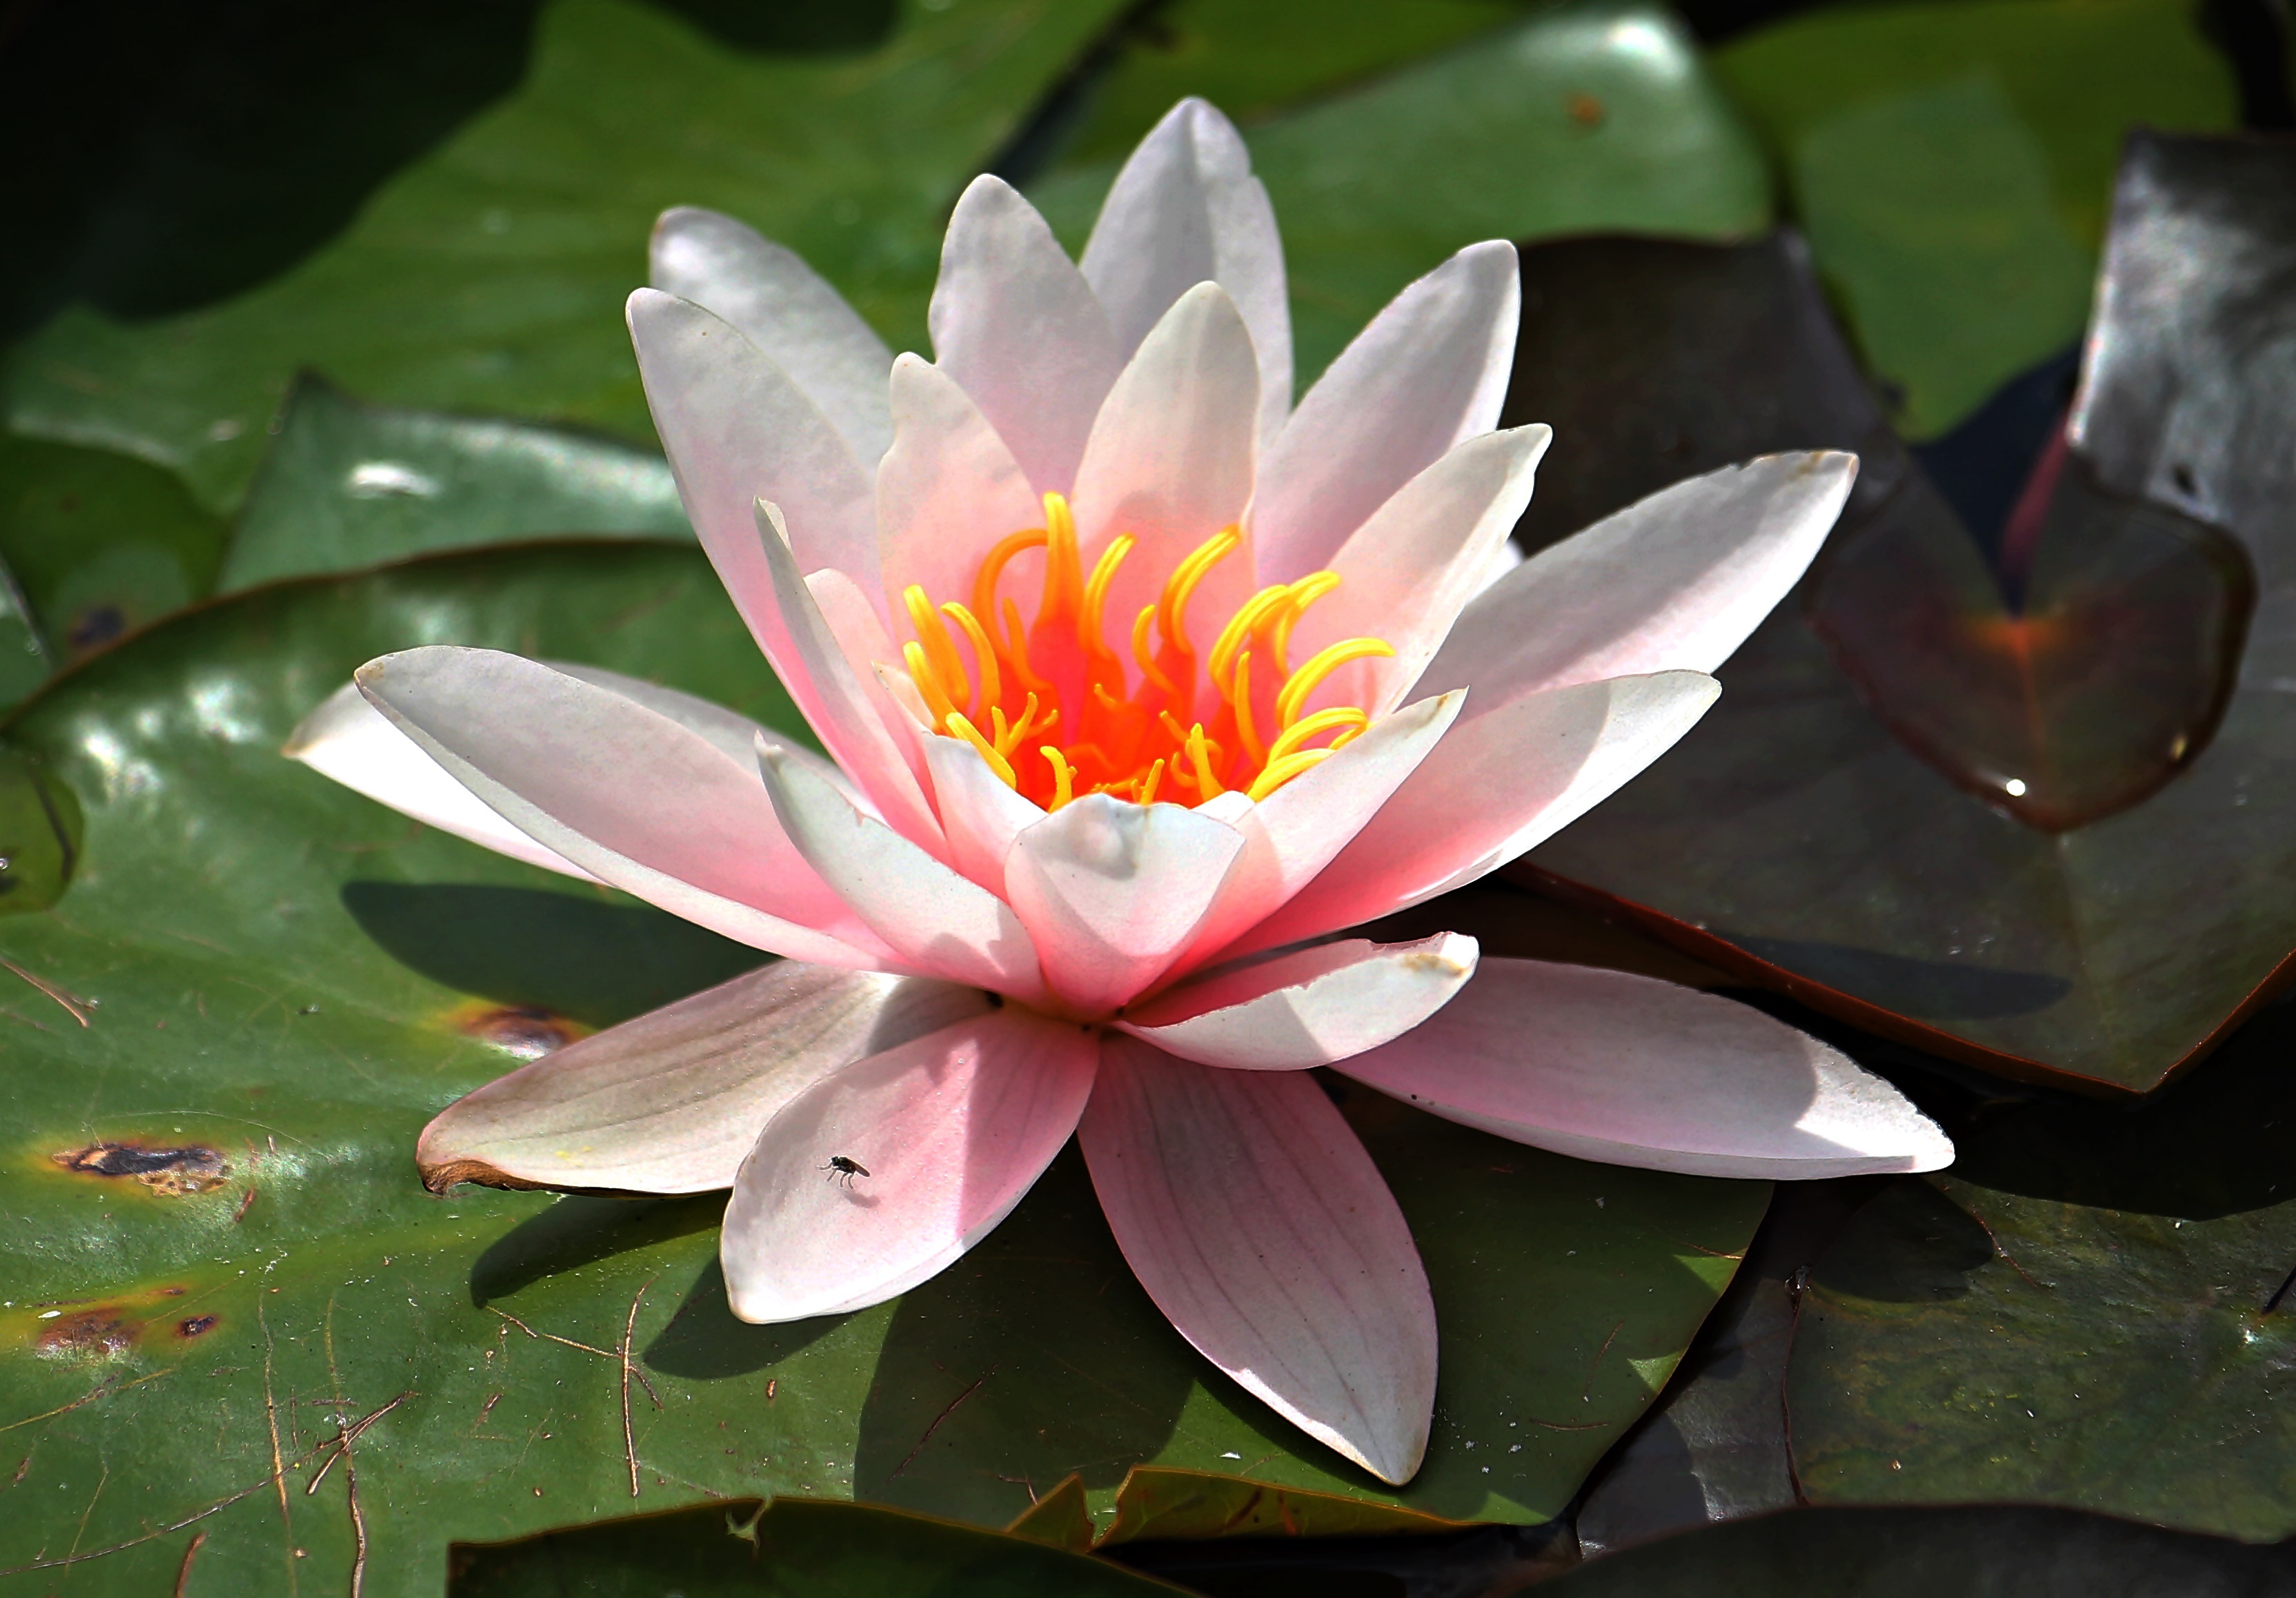
water, nature, blossom, plant, leaf, flower, petal, bloom, pond, park, botany, pink, sacred lotus, aquatic plant, flora, water lily, flowers, lotus, lily, bud, macro photography, lake rose, nuphar lutea, flowering plant, pink water lily, land plant, lotus family, proteales